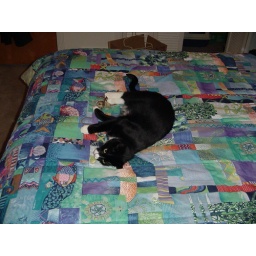
Here's Chairman Meow relaxing on the bed in my parents' house where I'll be staying now